Renault UE Chenillette

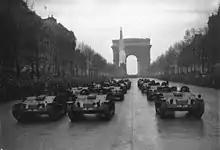
Military parade of Renault UE in Paris in the 18th anniversary of the Armistice on 11 November 1936.

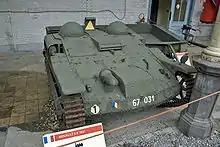
Renault UE in the Army Museum of Brussels.

The "chenillette" was mainly allocated to the standard Infantry Regiments, the first on 10 September 1932. There were six "chenillettes" present in the "Compagnie Hors Rang" (the company not subordinated to any battalion, and serving as the regimental supply, maintenance and replacement unit) and three in the "Compagnie Régimentaire d'Engins", the regimental heavy weapons support company. Their primary official function was that of a supply vehicle to provide frontline positions with ammunition and other necessities while under artillery fire. The light armour was sufficient to stop small shell fragments and rifle or machine-gun fire at ranges greater than 300 meters. The Renault UE could carry or tow approximately 1,000 kg of supplies; this included 350 kg in the cargo bin and 600 kg in the trailer. Typical loads included 81 mm Brandt mortar ammunition, ammunition for the 25 mm Hotchkiss anti-tank gun or rifle and machine-gun ammunition. To indicate they were towing, the tractors would erect a small rectangular steel plaque on the roof showing a yellow triangle on a contrasting blue background. The remainder of the vehicle was normally painted a dull bronze green overall, not using the intricate three- or four-colour schemes typical of French armour of the time. The more exposed forward positions would be supplied by the tractors only; their bins, though small, could still hold 150 25 mm rounds or 2,688 machine-gun rounds. Mortar and gun teams were expected to move their own weapons if the move was less than 1,000 meters, otherwise, they were loaded, two each, in UEs for longer movements; likewise four machine-guns could be loaded. The 25 mm gun could optionally be towed. As the tractors were too small to accommodate the weapon crews, these had to move behind, following the vehicles on foot; the piece commander during this procedure sat next to the "chenillette" driver to indicate the desired new position of his mortar or gun. This was the only occasion that within the Infantry Regiments a second crew member was really present: the driver normally formed the entire crew, although an assistant driver was allocated. A "chenillette" was thus never permanently attached to an individual weapon system; each 25 mm gun e.g. was normally towed by its own horse-team. For longer distance moves, the "chenillette" would be normally loaded on a truck, with the Renault UK trailer and (on good roads) possible mortars or guns towed behind. The larger trailer was officially never part of such a tow; it was in short supply, with just one available for four tractors each (two in each regiment) and only used to remove these if they had broken down. In practice it was not uncommon to transport the smaller trailer on the truck, while using the larger to move the tractor, as the prescribed procedure lowered the convoy speed to 15 km/h.